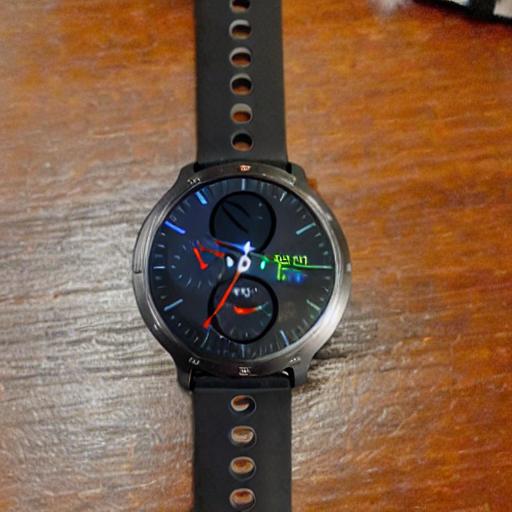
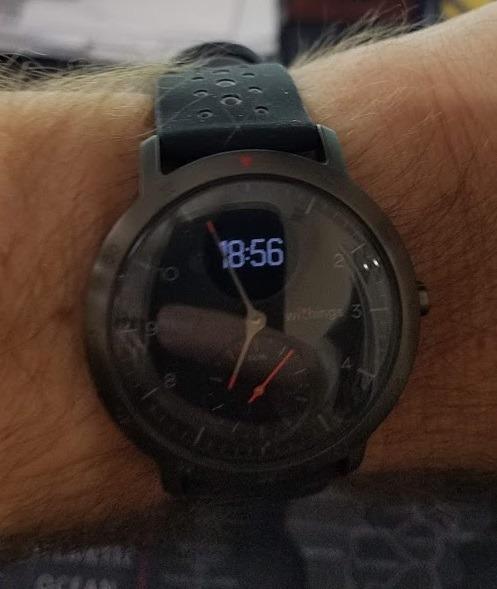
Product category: smartwatch
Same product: no